Battle Birds

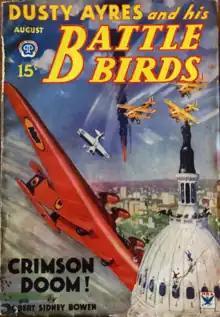

Rather than having the new magazine compete directly with "G-8 and His Battle Aces", Bowen's stories were set in the future, with America at war with another power. To avoid having the war against an existing country, they decided to make the enemy a future power rising in Asia that had conquered the entire world except for the United States. Bowen's hero was named Dusty Ayres, and the magazine was retitled "Dusty Ayres and His Battle Birds" starting with the July 1934 issue. Ayres was America's top pilot, and along with three friends, Jack Horner, Curley Brooks and Biff Bolton, he fought the Asian Black Invaders. The enemy's leader, Fire Eyes, wore a plain green mask with two slits for eyes, through which sparks of fire could be seen. His lead pilot, Ayres' frequent antagonist, was known as The Black Hawk.